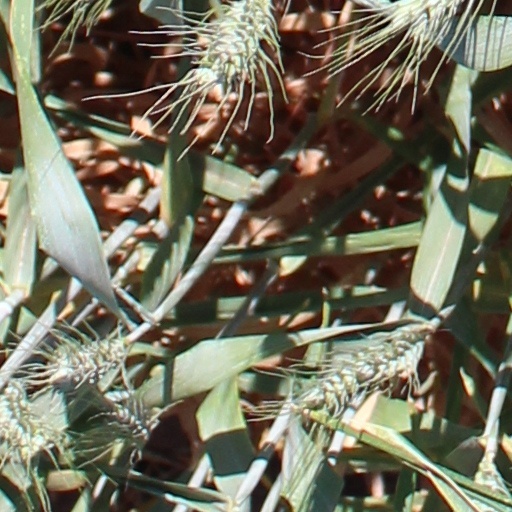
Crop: wheat